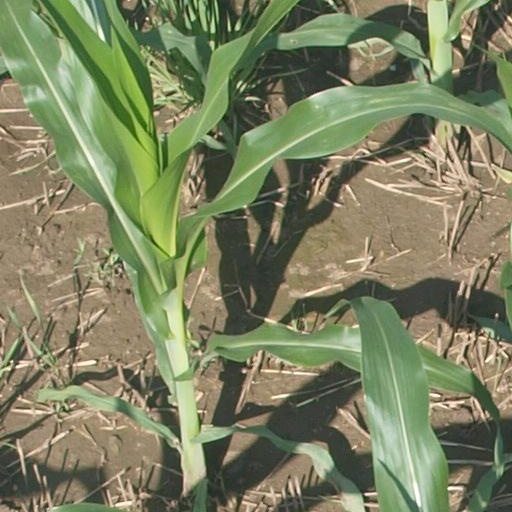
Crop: maize; corn